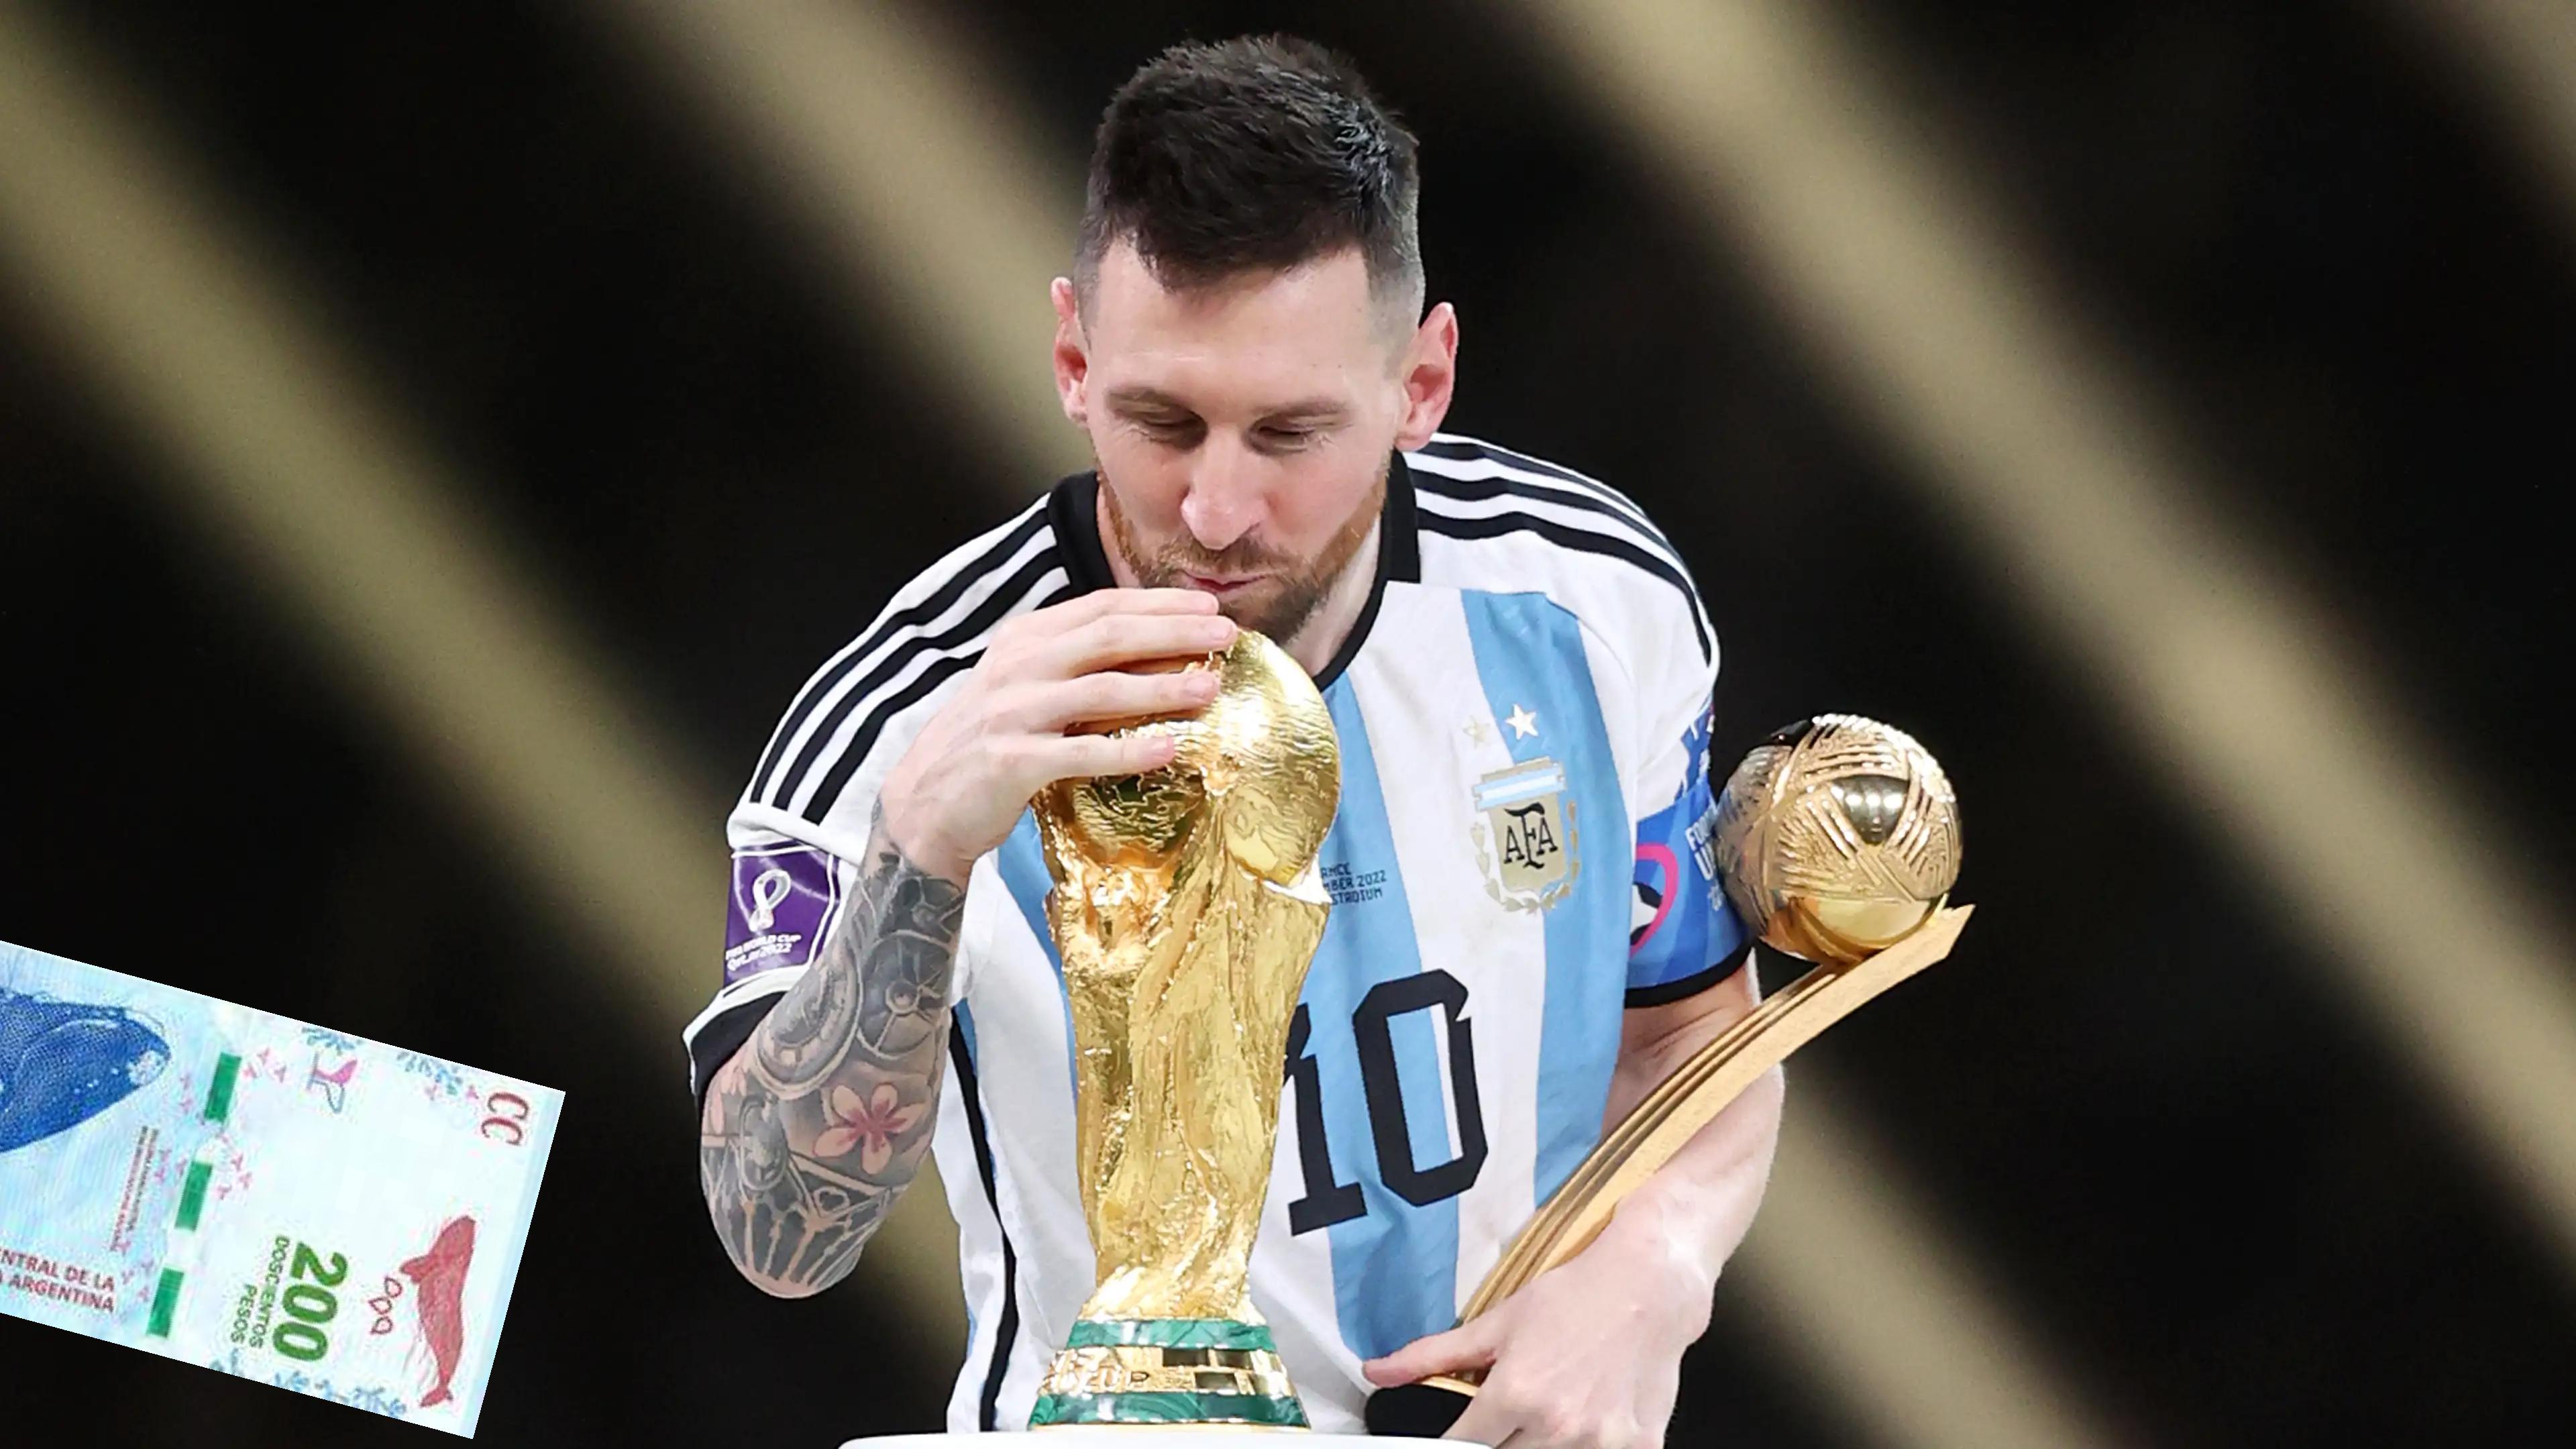
Denominación: 200